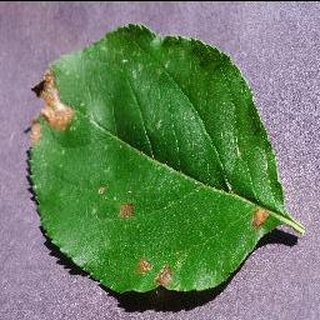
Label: apple_black_rot